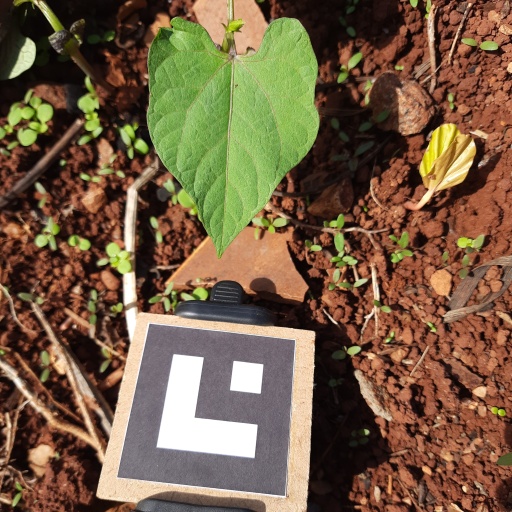
Observations: flat surface, eating holes in the edge, with soild dust, under sunlight